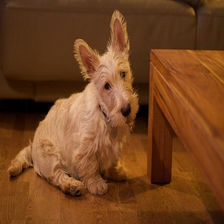
Species: dog
Breed: scottish terrier